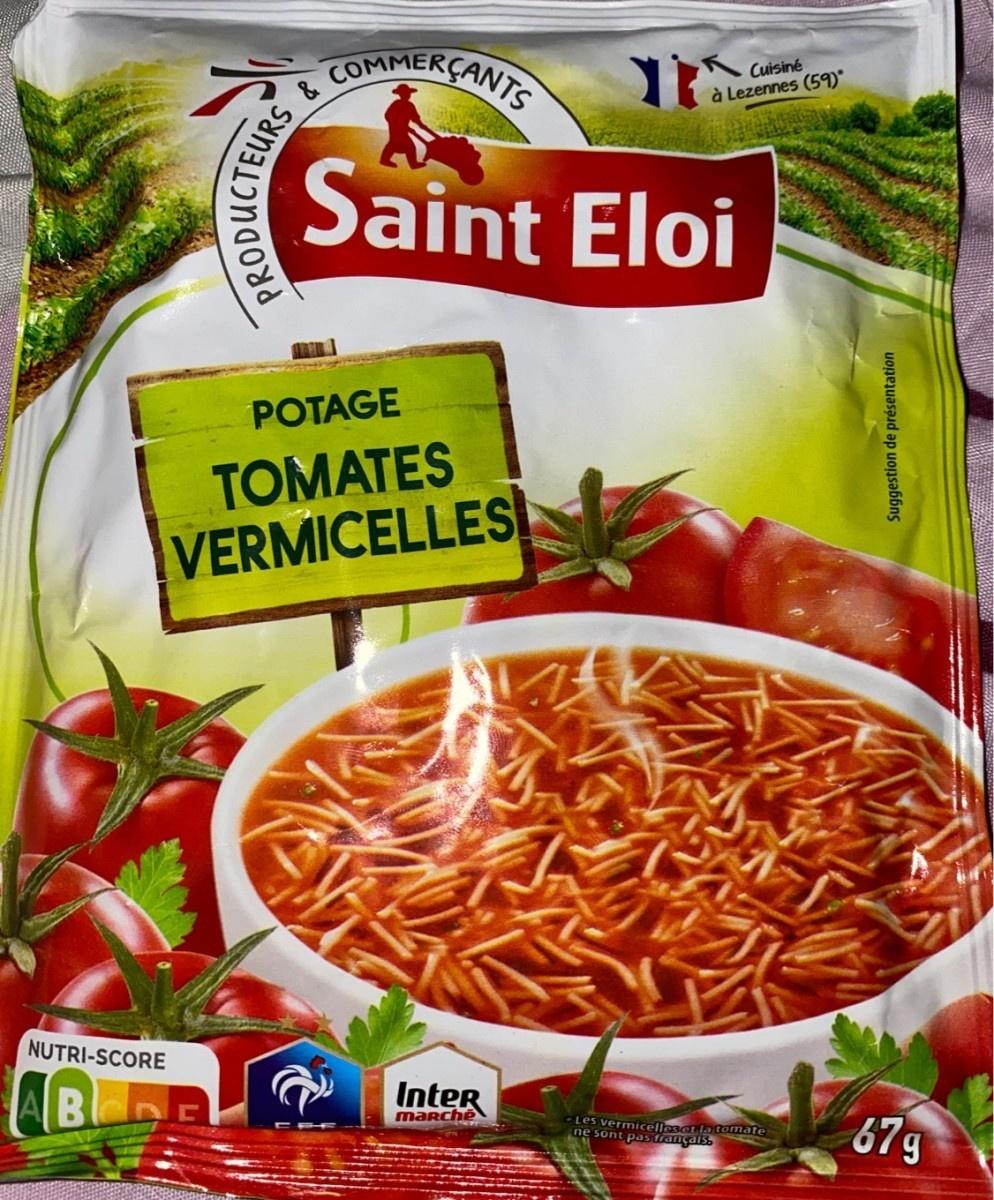
Nutri-Score label: nutriscore-b